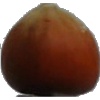
Label: Nut Forest 1